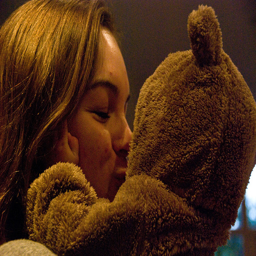
A woman french kissing a stuffed teddy bear.
A blonde haired woman kisses a giant stuffed bear.
A brunette girl kissing a young kid wearing a teddy bear costume.
A woman is holding a teddy bear and giving it a kiss.
A woman is giving a kiss to a baby in a bear costume.